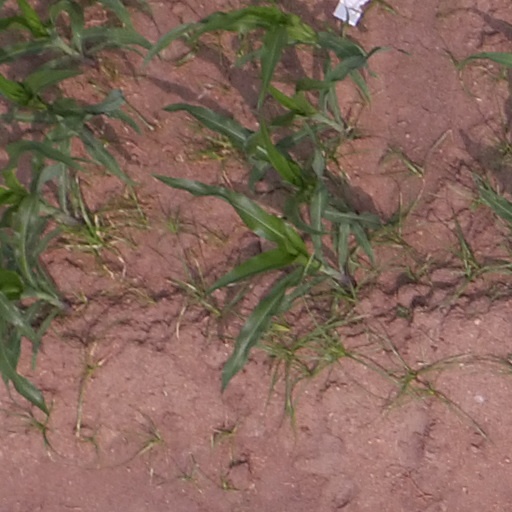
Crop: maize; corn